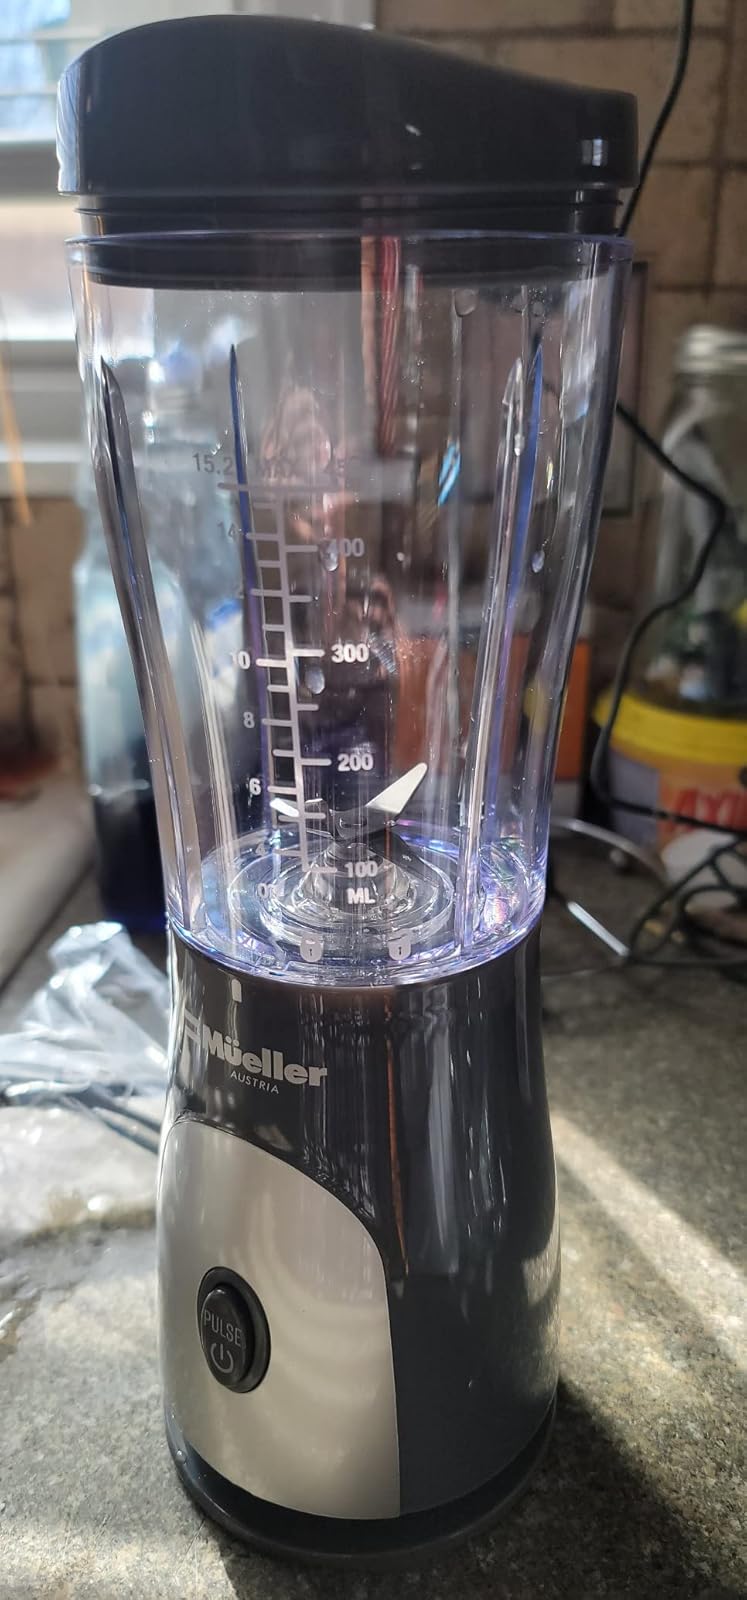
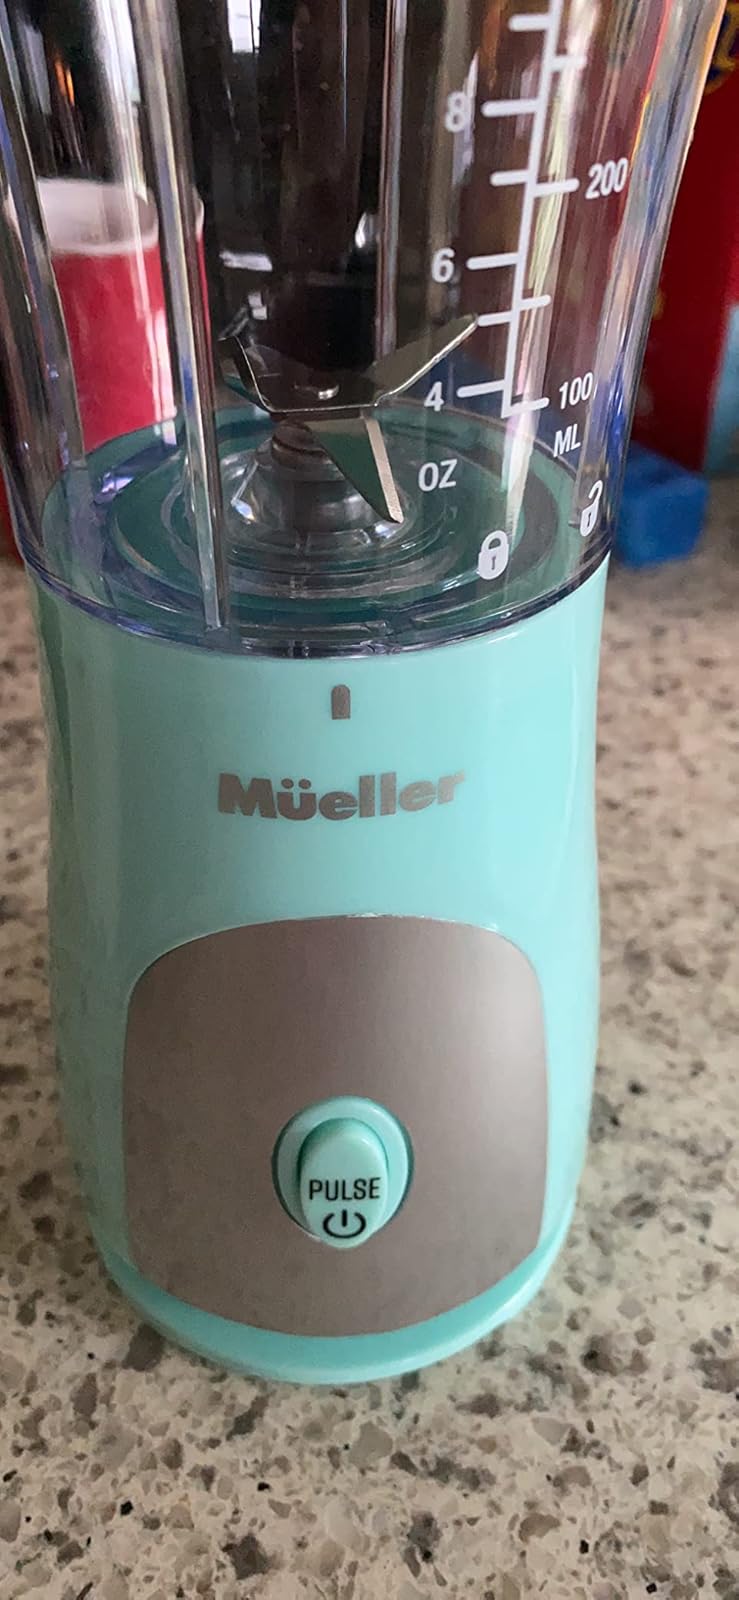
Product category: items_blender
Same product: no